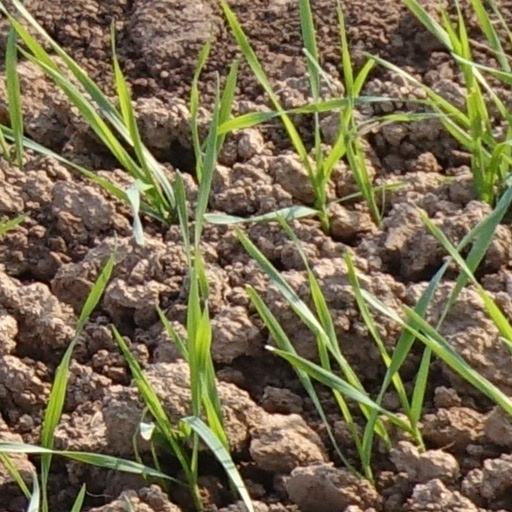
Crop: wheat